Prek Kdam Bridge

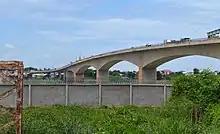
Prek Kdam Bridge

The Prek Kdam Bridge is a 981-meter bridge that crosses the Tonlé Sap River at Ponhea Lueu in Kandal Province, Cambodia.